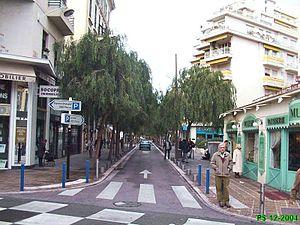
Le quartier des Musiciens, aussi appelé quartier Thiers, fait partie du centre de Nice, à quelques minutes à pied du grand axe actuel de l'avenue Jean-Médecin.
Cette article présente la liste des voies de Nice classées par ordre alphabétique. En 2003, Marguerite et Roger Isnard ont dénombré 1 789 voies à Nice.